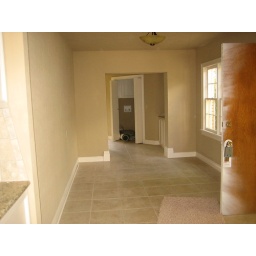
standing in middle of kitchen, looking into dining area - Lawton house